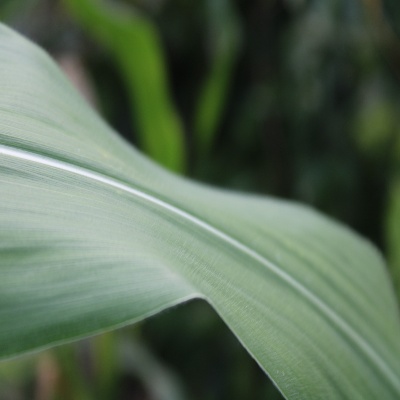
Crop: Maize
Condition: healthy